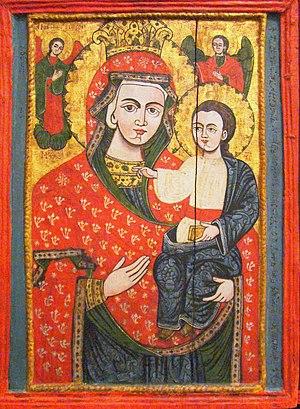
Luna de Sus est un village faisant partie de Florești, Județ de Cluj, Transylvanie, Roumanie.